Rail transport in France

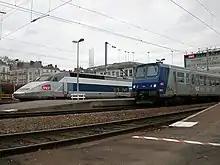
TGV and regional train in Nantes station.

Like roads, the French railways receive rail subsidies from the state in order to operate. Those amounted to €13.2 billion in 2013.